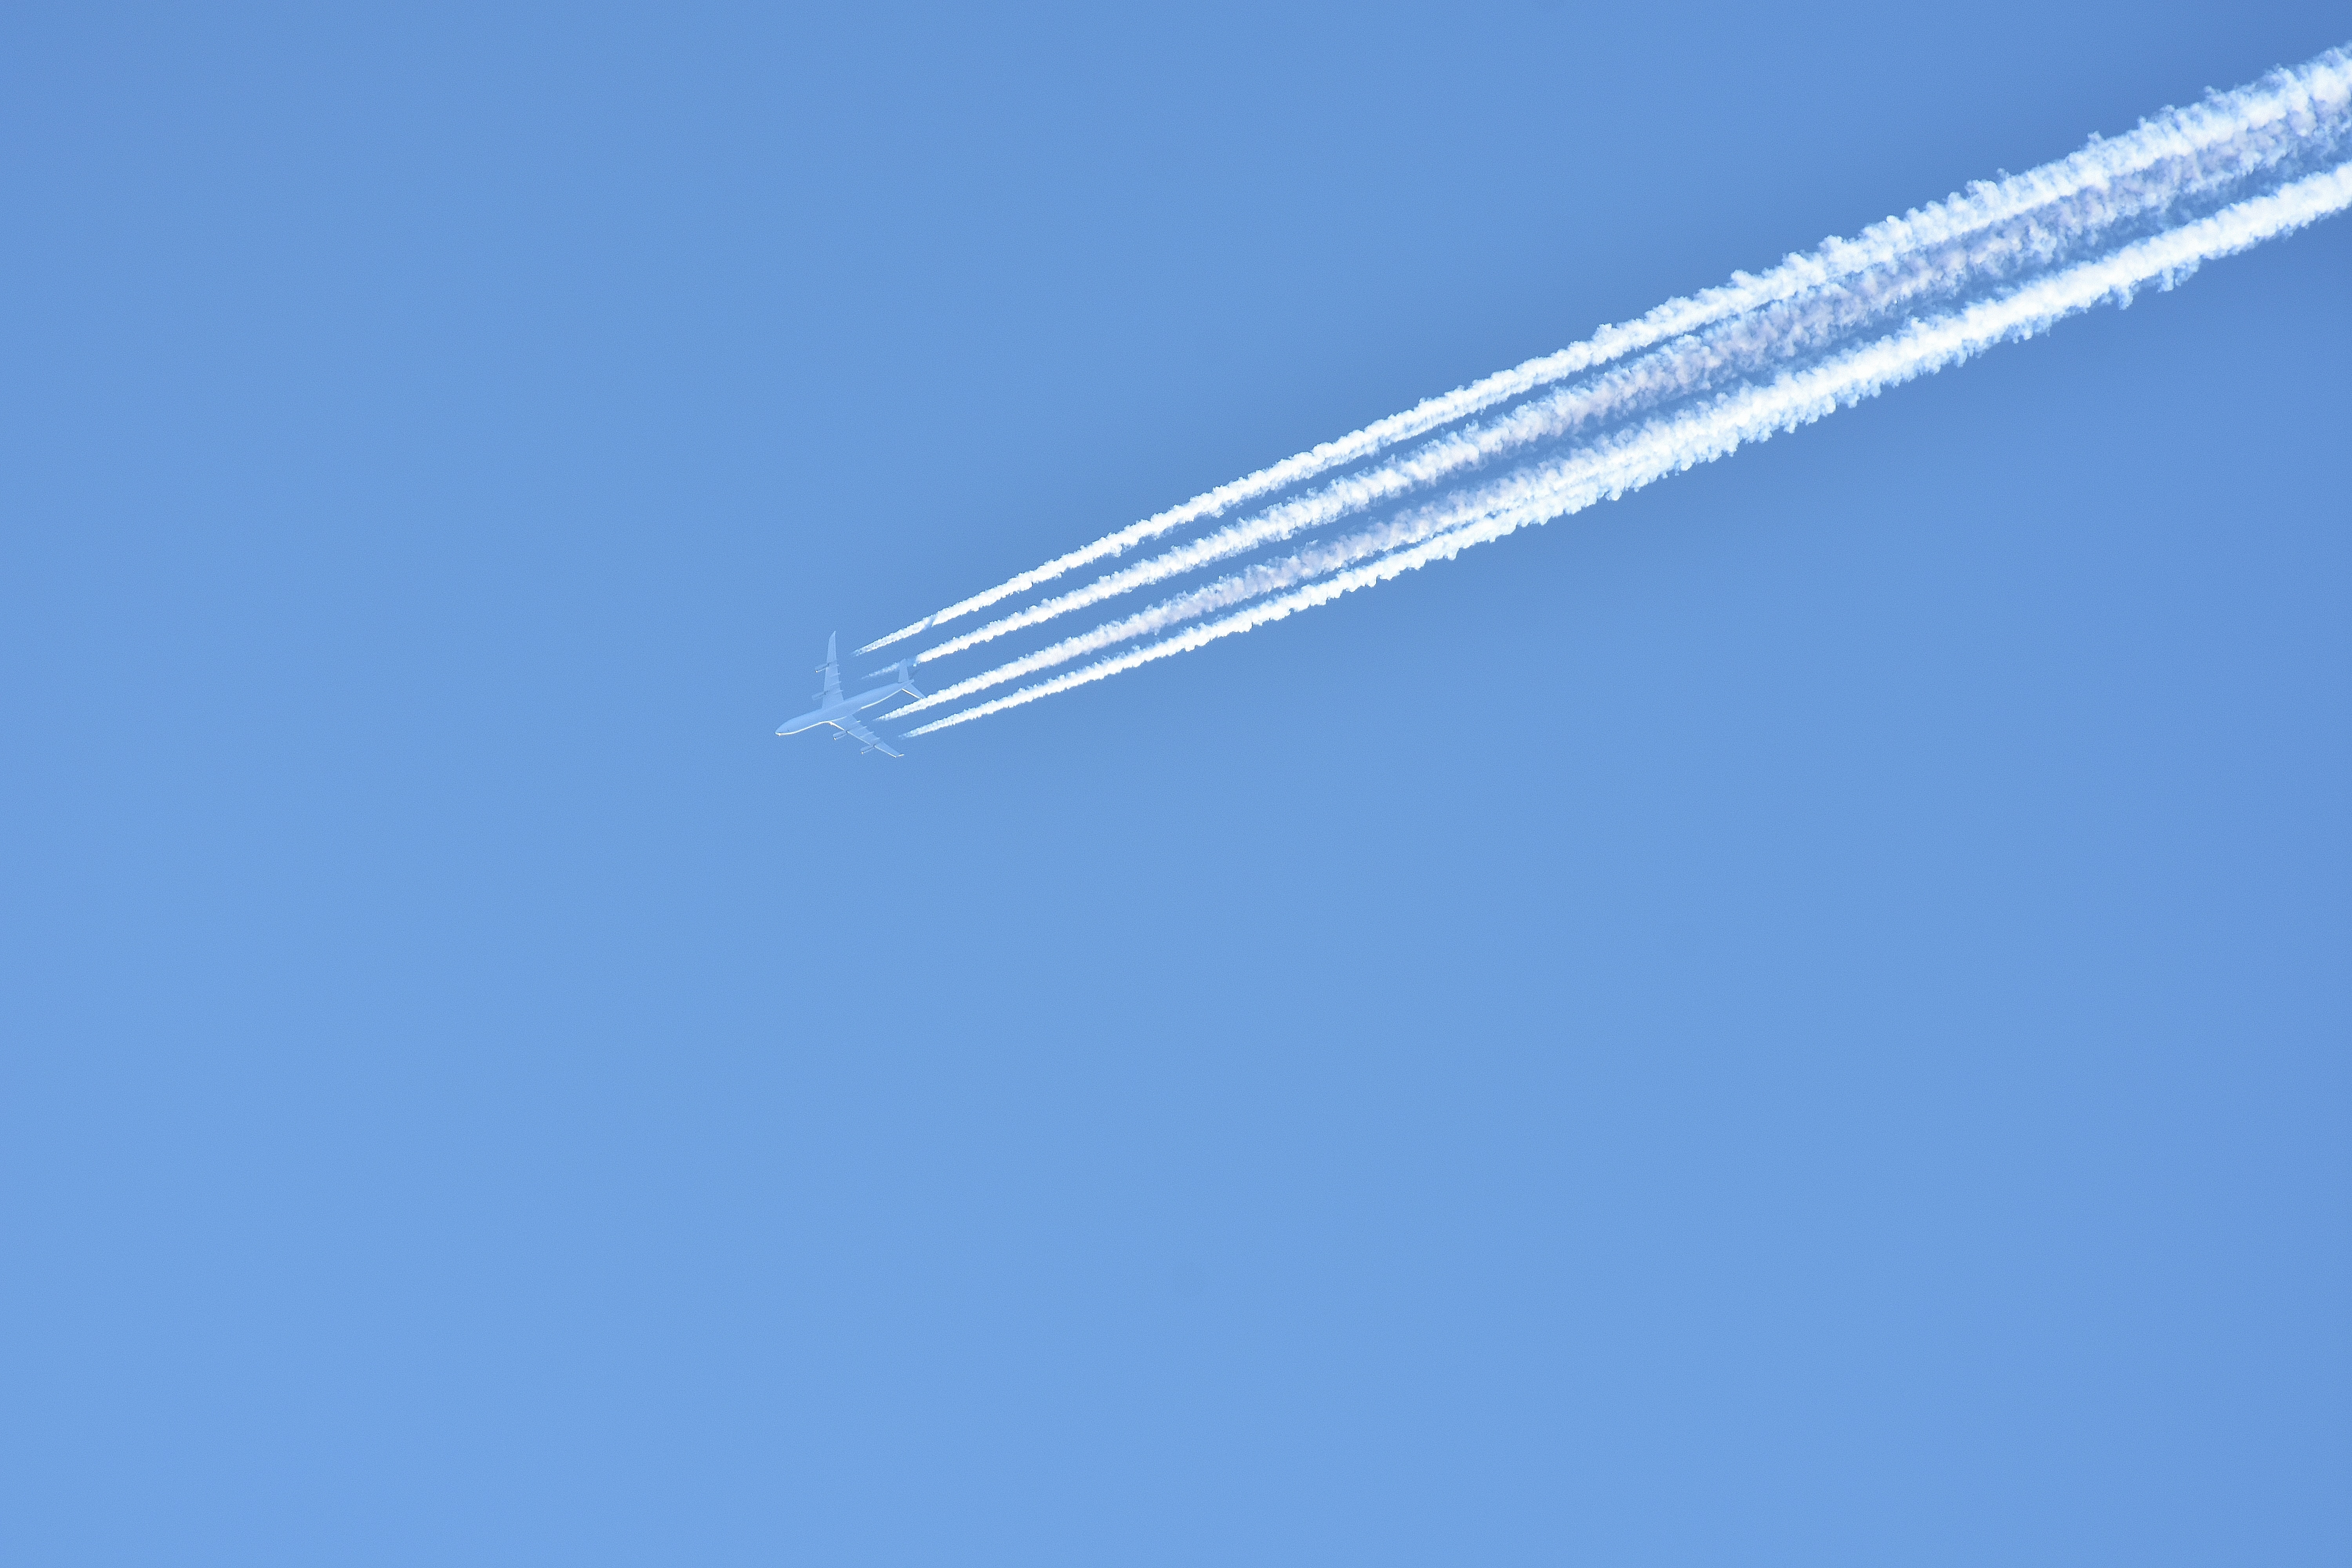
cloud, sky, atmosphere, fly, airplane, aircraft, daytime, line, aviation, flight, blue, contrail, flyer, partly cloudy, air show, flight tracks, air travel, atmosphere of earth, aerospace engineering, general aviation